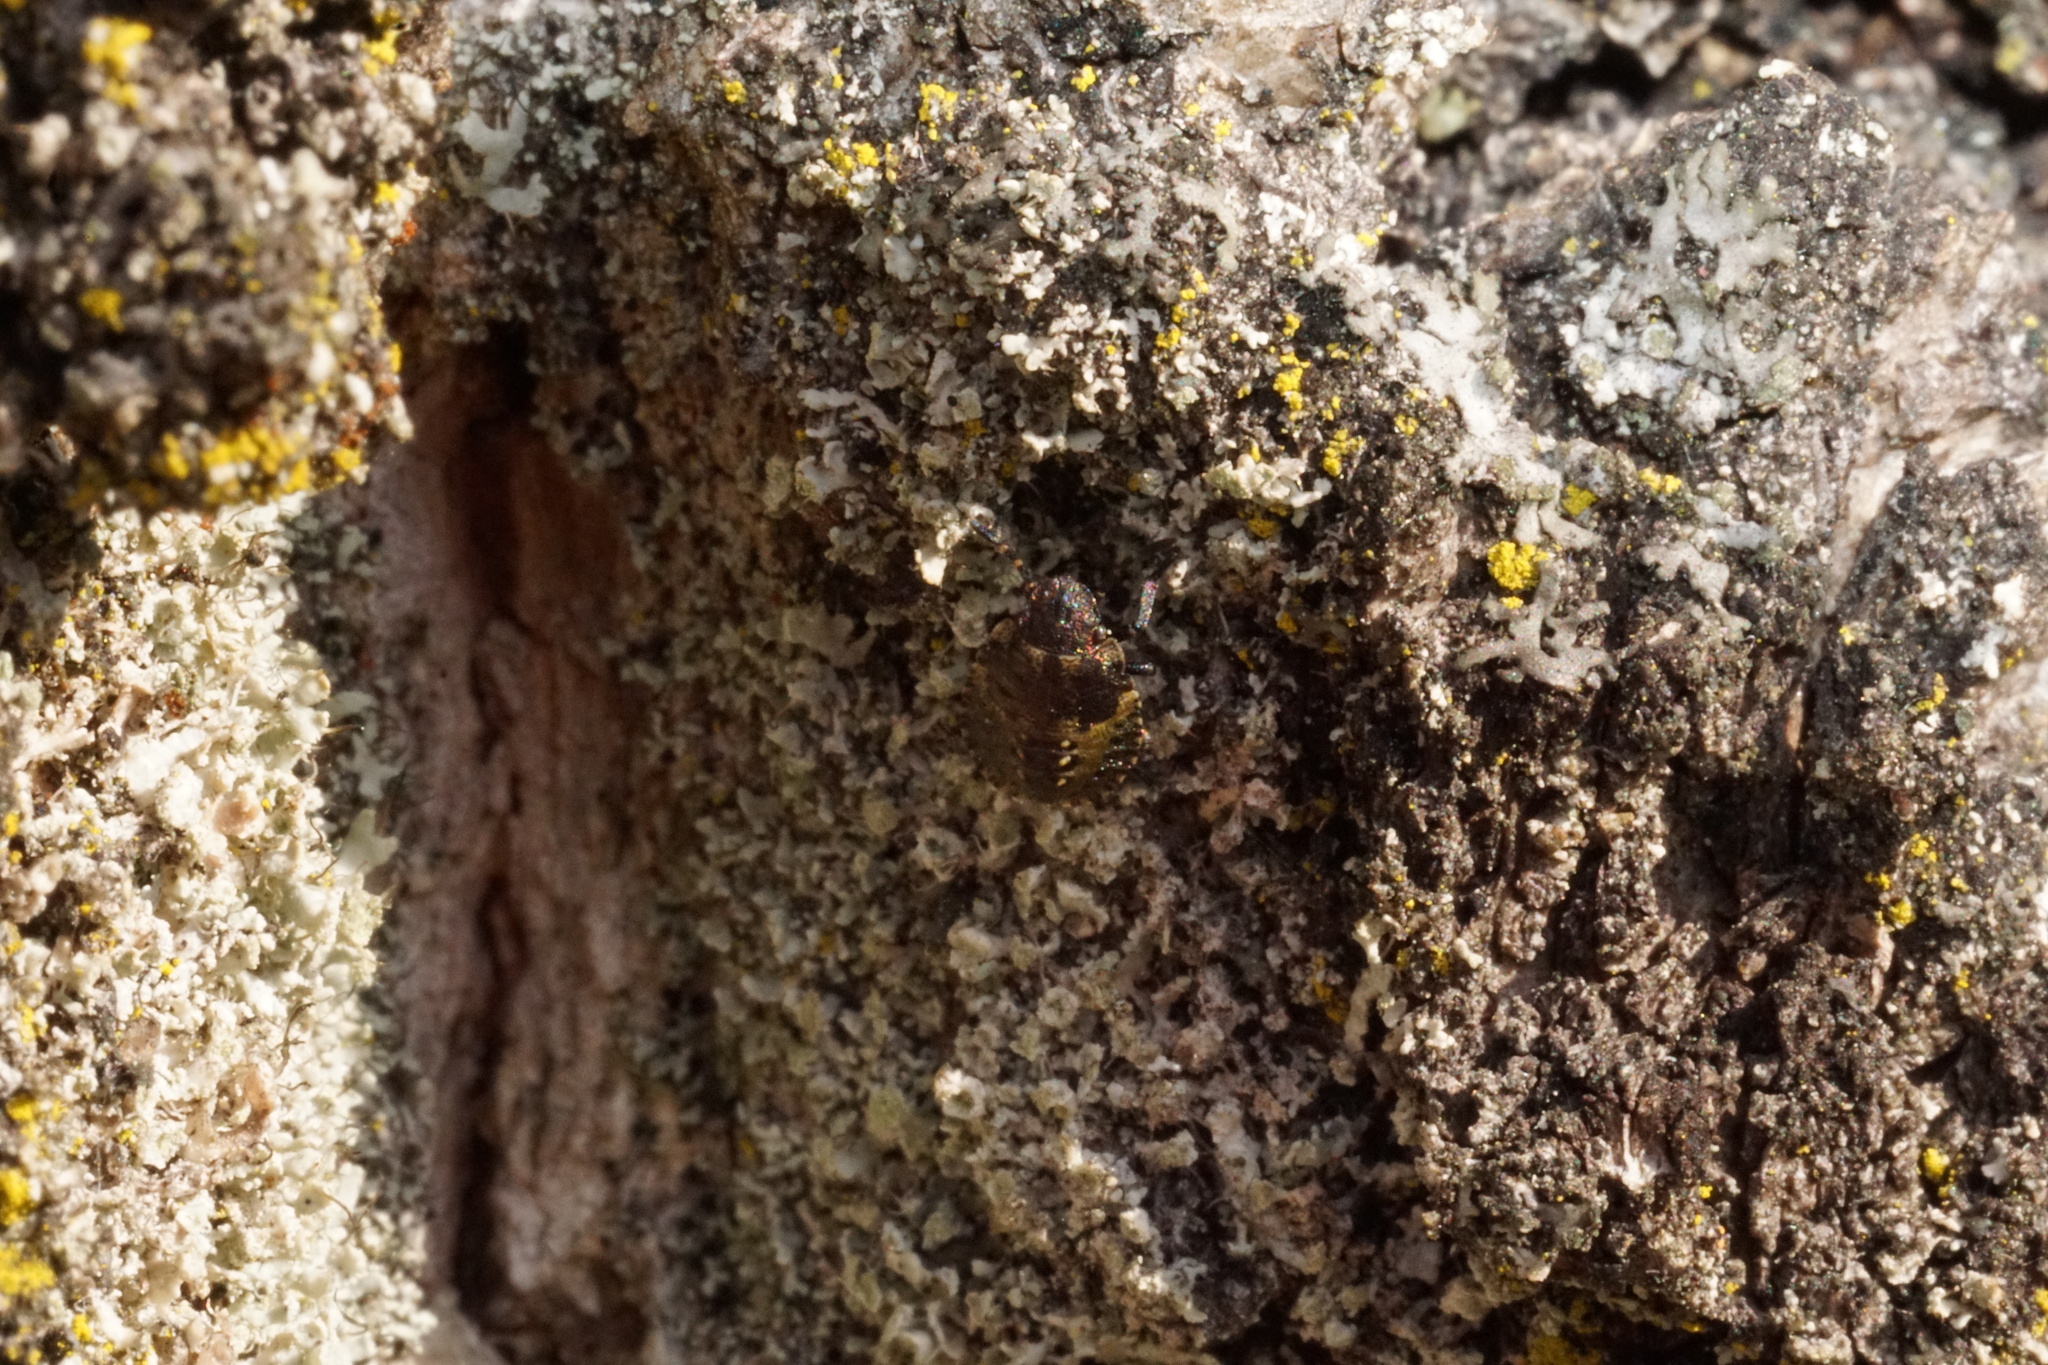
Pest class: stink_bug